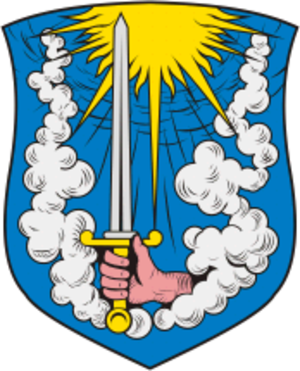
Gvardeïsk, est une ville de l'oblast de Kaliningrad, en Russie, et le centre administratif du raïon Gvardeïski. Sa population s'élevait à 13 582 habitants en 2013.